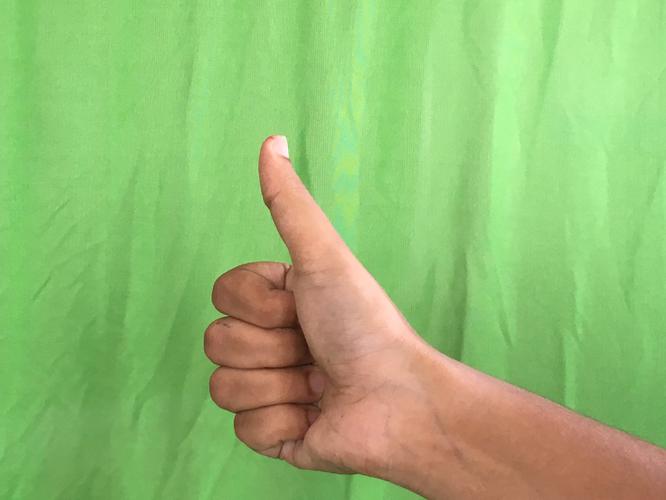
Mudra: Sikharam
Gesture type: single_hand